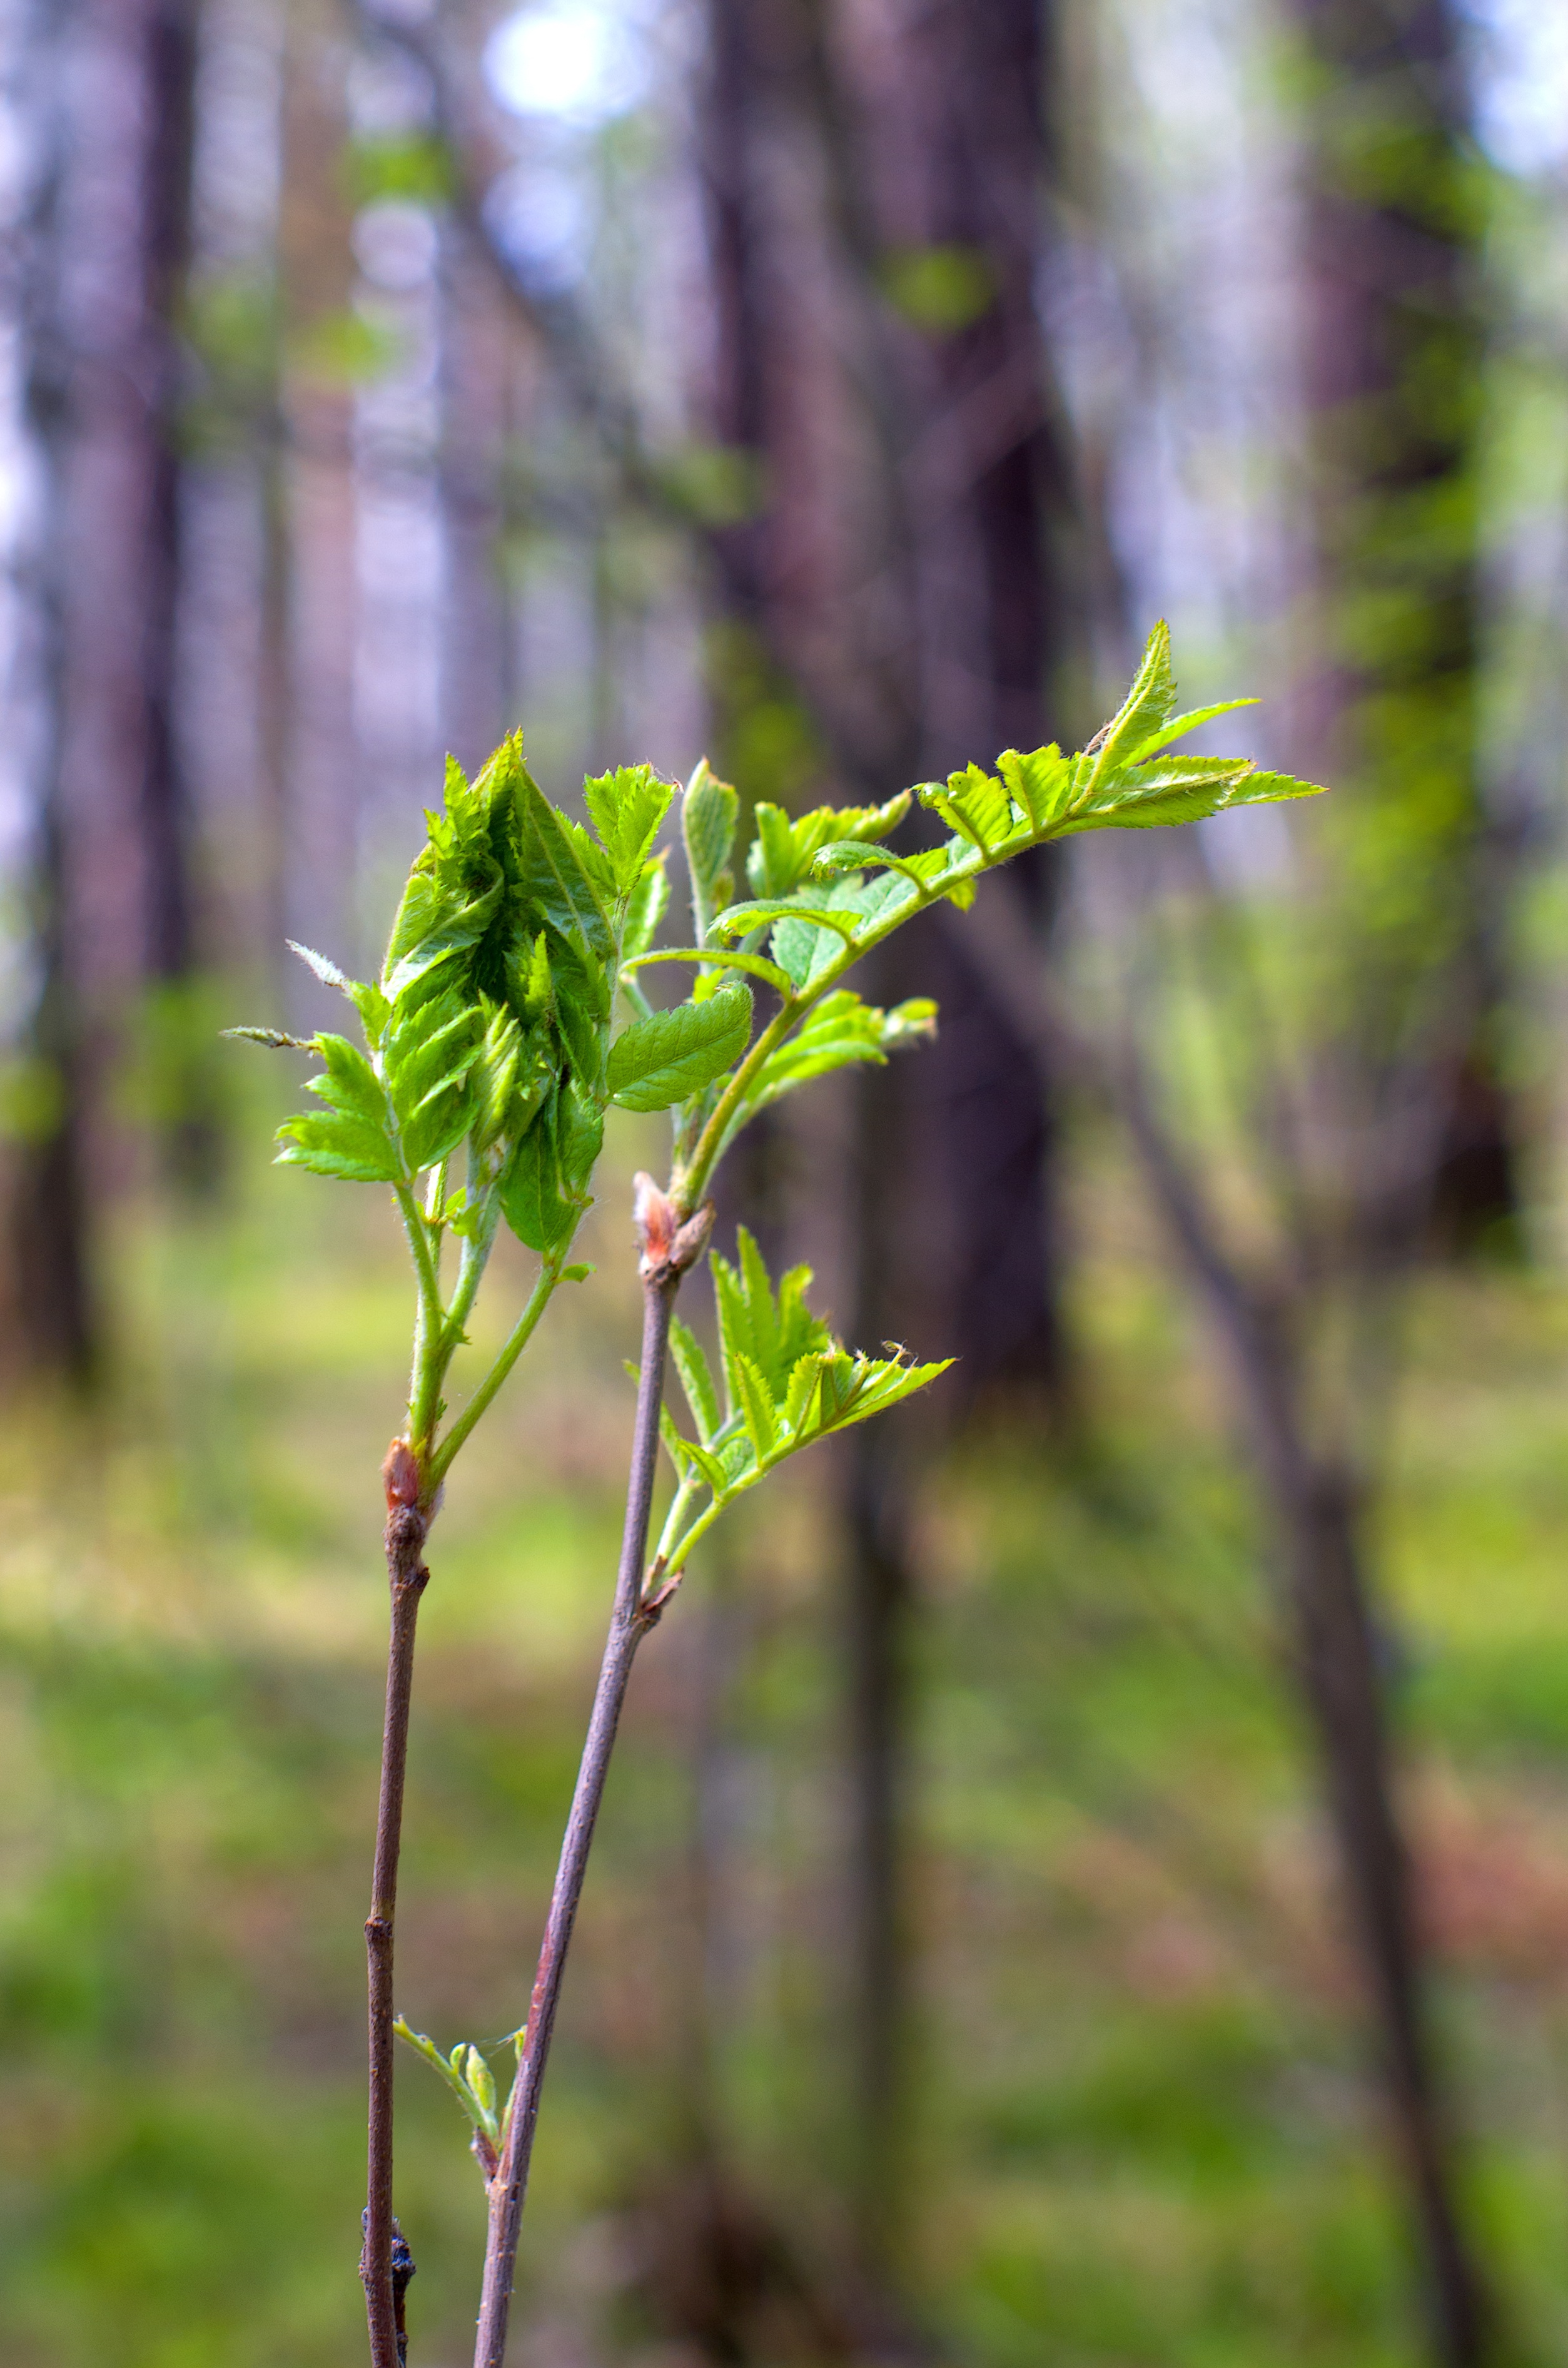
landscape, tree, nature, forest, grass, branch, blossom, plant, sunlight, leaf, flower, environment, bush, spring, green, produce, botany, closeup, flora, wildflower, trees, leaves, outdoors, shrub, beautiful, woodland, may, in the forest, greens, green leaves, flowering plant, grass family, plant stem, woody plant, land plant